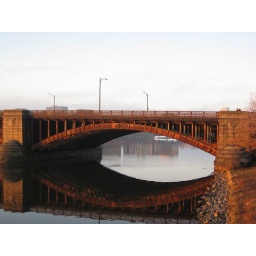
Old and rusty, the Longfellow railway, car bike, and pedestrian Bridge over the Charles river is still beautiful.